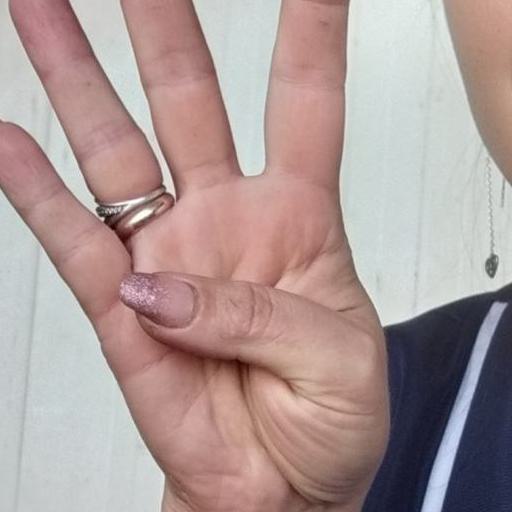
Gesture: four